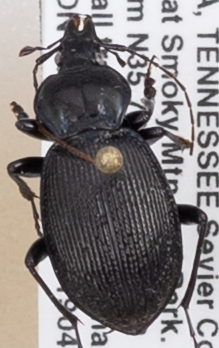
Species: Sphaeroderus stenostomus lecontei
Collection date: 2019-04-16
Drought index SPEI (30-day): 0.21
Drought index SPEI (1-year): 2.09
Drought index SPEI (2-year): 2.09